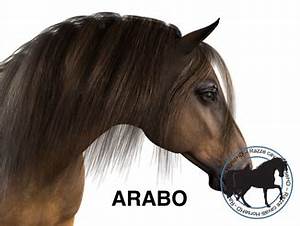
Label: cavallo